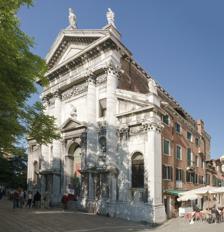
Building: San Vidal, Venice
Country: Italy
Year built: 1696
Former church, and now an event and concert hall in Venice San Vidal Facade by Andrea Tirali Religion Affiliation Roman Catholic Province Venice Location Location Venice , Italy Shown within Venice Show map of Venice San Vidal, Venice (Italy) Show map of Italy Geographic coordinates 45°25′57″N 12°19′46″E / 45.43250°N 12.32944°E / 45.43250; 12.32944 Architecture Completed 1084 San Vidal (San Vitale) is a former church, and now an event and concert hall located at one end of the Campo Santo Stefano in the Sestiere of San Marco , where it leads into the campiello San Vidal, and from there to the Ponte dell'Accademia that spans the Grand Canal and connects to the Sestiere of Dorsoduro, Venice , Italy. San Vidal on Horseback , main altarpiece by Carpaccio History A church at the site was erected in the year 1084 by Doge Vitale Falier . This church was destroyed in 1105 by a major city fire. Reconstruction continued for centuries and was finished by the 16th century. But poor foundations led to a renewed reconstruction in the 17th century, using designs Antonio Gaspari . It was rebuilt in 1696 to honor the former Doge Francesco Morosini . On the facade (1734–37), designed by Andrea Tirali , are sculpted portraits of the Doge Carlo Contarini and his wife Paolina . At present in 2022, the church is deconsecrated, and the chamber music group Interpreti Veneziani performs concerts at the church. Interior Guardian Angel and Saints Anthony and Cajetan by Piazzetta The main altarpiece is a San Vidal on Horseback with eight saints (1514) by Vittore Carpaccio ; in the painting, four of the saints flank the saint on a white horse, while four are in the balconies above. The altar is flanked by two marble statues of the allegories of Faith (veiled) and Fortitude by Antonio Gai . The interior also houses an Immaculate Conception by Sebastiano Ricci , a Crucifixion and Apostles by Giulia Lama , a Trinity with Saints Peter and Francesco di Paola by Giovanni Antonio Pellegrini, and a Guardian Angel with St Anthony of Padua and St Cajetan of Thiene by Giovanni Battista Piazzetta . Although there is no gravestone, the famous composer Baldassarre Galuppi is buried here. His funeral was held in the nearby church of Santo Stefano. Restoration San Vidal has a 29m (94ft) church bell tower, or campanile. It was a part of the original 1084 design and was rebuilt, as was the entire church, after a fire in 1105. It was restored again in 1347 and again in 1680. Evidence of these redesigns can be seen in the inclusion of a 12th Century cornice piece and a stone relief of St Gregory installed above a side door. Additional restoration work was done in 1902 and 2000. Sources